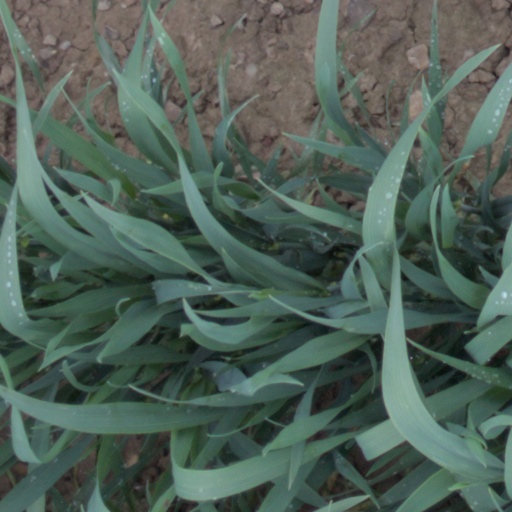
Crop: wheat